George Mallory

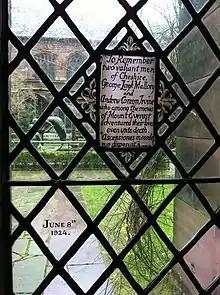
Memorial to George Mallory and Andrew Irvine in Chester Cathedral

The goal of the 1999 Mallory and Irvine Research Expedition was to discover whether Mallory and Irvine had been the first to summit Everest. Objectives included finding Irvine’s body and retrieving a camera that might hold proof of any summit success. It was organised by expedition leader Eric Simonson and advised by researcher Jochen Hemmleb, with mountaineers Conrad Anker, cameraman Dave Hahn and others.